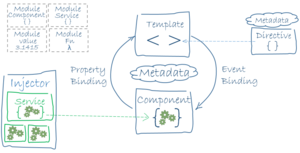
AngularJS est un framework JavaScript libre et open source développé par Google. Il permet de développer des pages web.
Angular est un cadriciel côté client, open source, basé sur TypeScript, et co-dirigé par l'équipe du projet « Angular » à Google et par une communauté de particuliers et de sociétés. Angular est une réécriture complète de AngularJS, cadriciel construit par la même équipe.